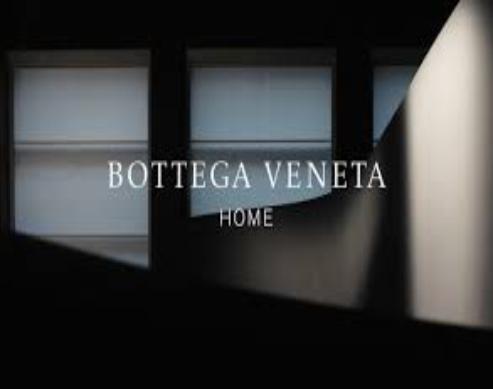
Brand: Bottega Veneta
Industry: Clothes